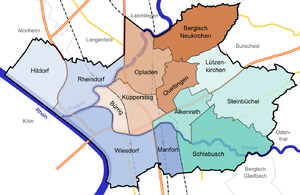
Leverkusen / Historie
Stadtbezirke og bydele i Leverkusen
Leverkusen er en by i den sydlige del af den tyske delstat Nordrhein-Westfalen. Den har omkring 161.000 indbyggere, et areal på 78,85 km². Leverkusen er kendt som hjemsted for den store kemi- og lægemiddelindustri Bayer AG.